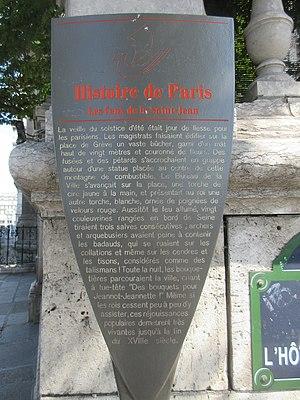
Panneau Histoire de Paris «
Le quai de l’Hôtel-de-Ville est un quai situé le long de la Seine, à Paris, dans le 4ᵉ arrondissement.
Les panneaux « Histoire de Paris » sont des panneaux d'information installés dans les rues de Paris devant certains des monuments parisiens.